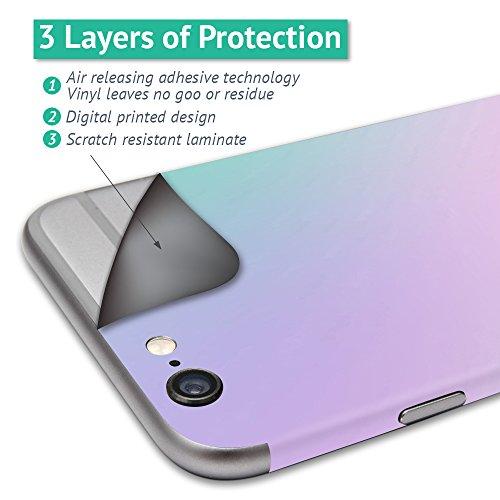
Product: MightySkins Skin Compatible with DJI Spark Drone & Controller - Sugar Skull | Protective, Durable, and Unique Vinyl Decal wrap Cover | Easy to Apply, Remove, and Change Styles | Made in The USA
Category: Toys & Games | Hobbies | Remote & App Controlled Vehicles & Parts | Remote & App Controlled Vehicles
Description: SET THE TREND: Show off your unique style with Mighty Skins for your DJI Spark Drone and Controller Don’t like the Sugar Skull skin We have hundreds of designs to choose from, so your Spark Drone and Controller will be as unique as you are.
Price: $19.99
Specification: ProductDimensions:8x0.1x10inches|ItemWeight:0.16ounces|ShippingWeight:0.96ounces(Viewshippingratesandpolicies)|ASIN:B075SLWW9Q|Itemmodelnumber:DJSPCMB-SugarSkull